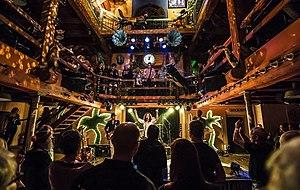
Le Mühle Hunziken à Rubigen dans le canton de Berne en Suisse est un centre culturel avec une salle de concert où depuis sa création en 1976 plus de 4000 concerts ont été tenus avec environ 15000 artistes. Le centre culturel a une collection recherchée et éclectique d’objets d’art et de statues fantaisistes qui donne au lieu un caractère culte. Même si le moulin n’a qu’une capacité de 500 personnes, chaque année de nombreux artistes de la scène internationale y font leur chemin.